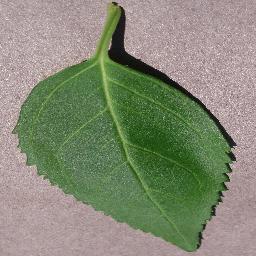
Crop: cherry
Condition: (including_sour)_healthy